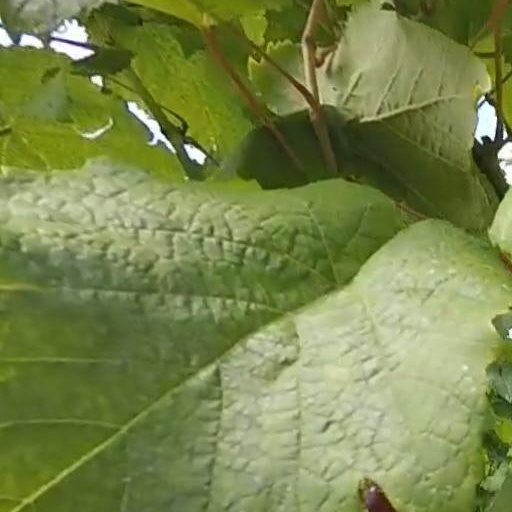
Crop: grape